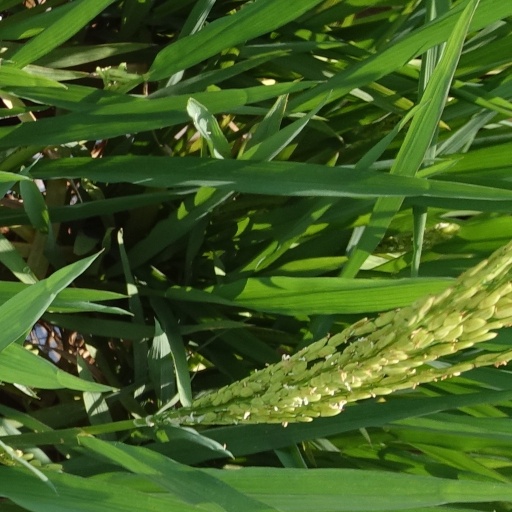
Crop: rice